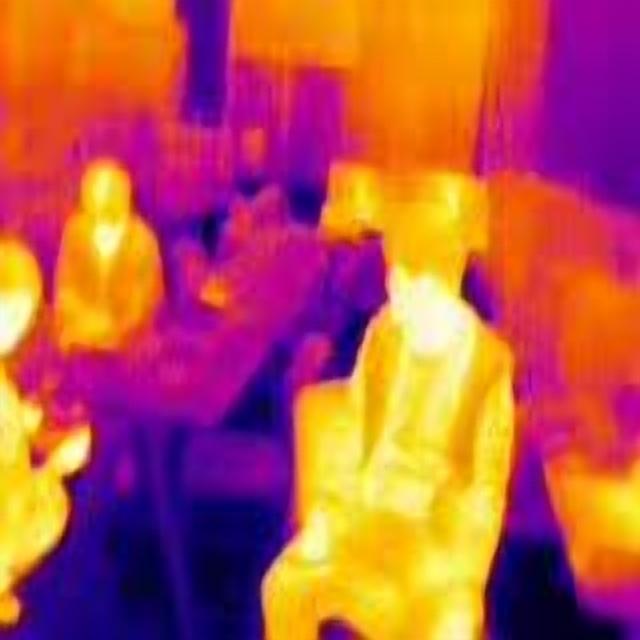
Detected objects:
label: person
label: person
label: person